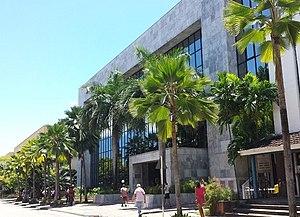
La Banque centrale des Seychelles est la banque centrale de la république des Seychelles. L'institution est établie le 1ᵉʳ janvier 1983. Son siège est situé sur l'avenue de l'Indépendance, à Victoria, la capitale du pays. Elle gère la monnaie officielle du pays, la roupie seychelloise.